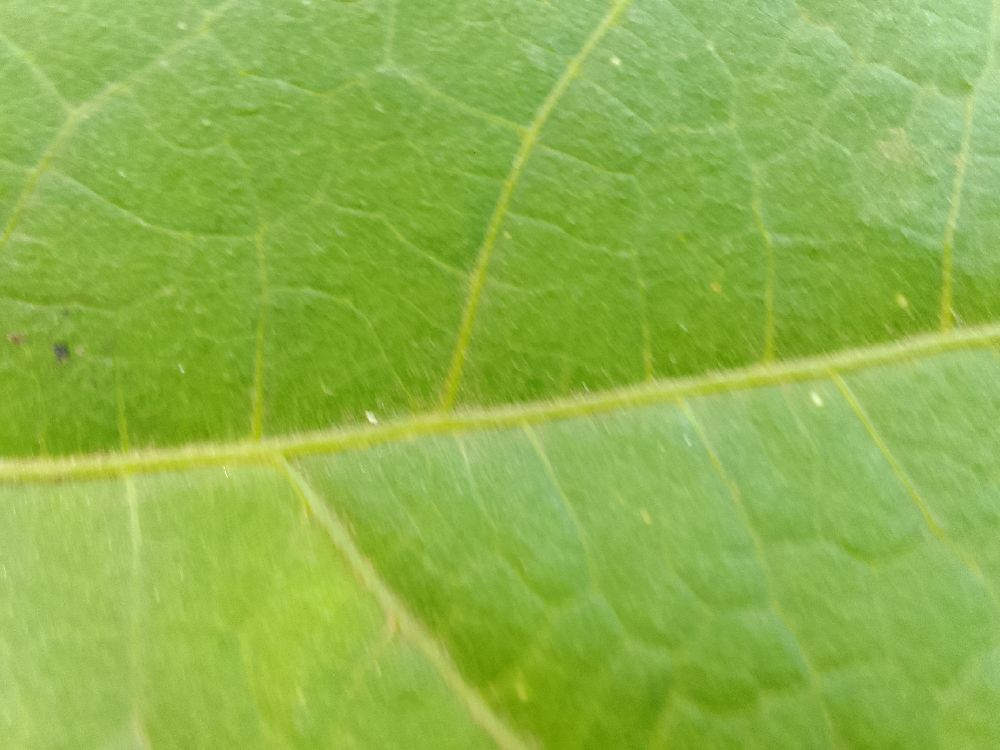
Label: healthy